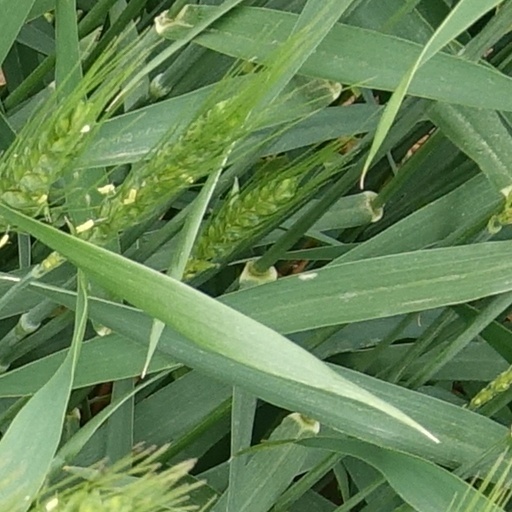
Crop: wheat